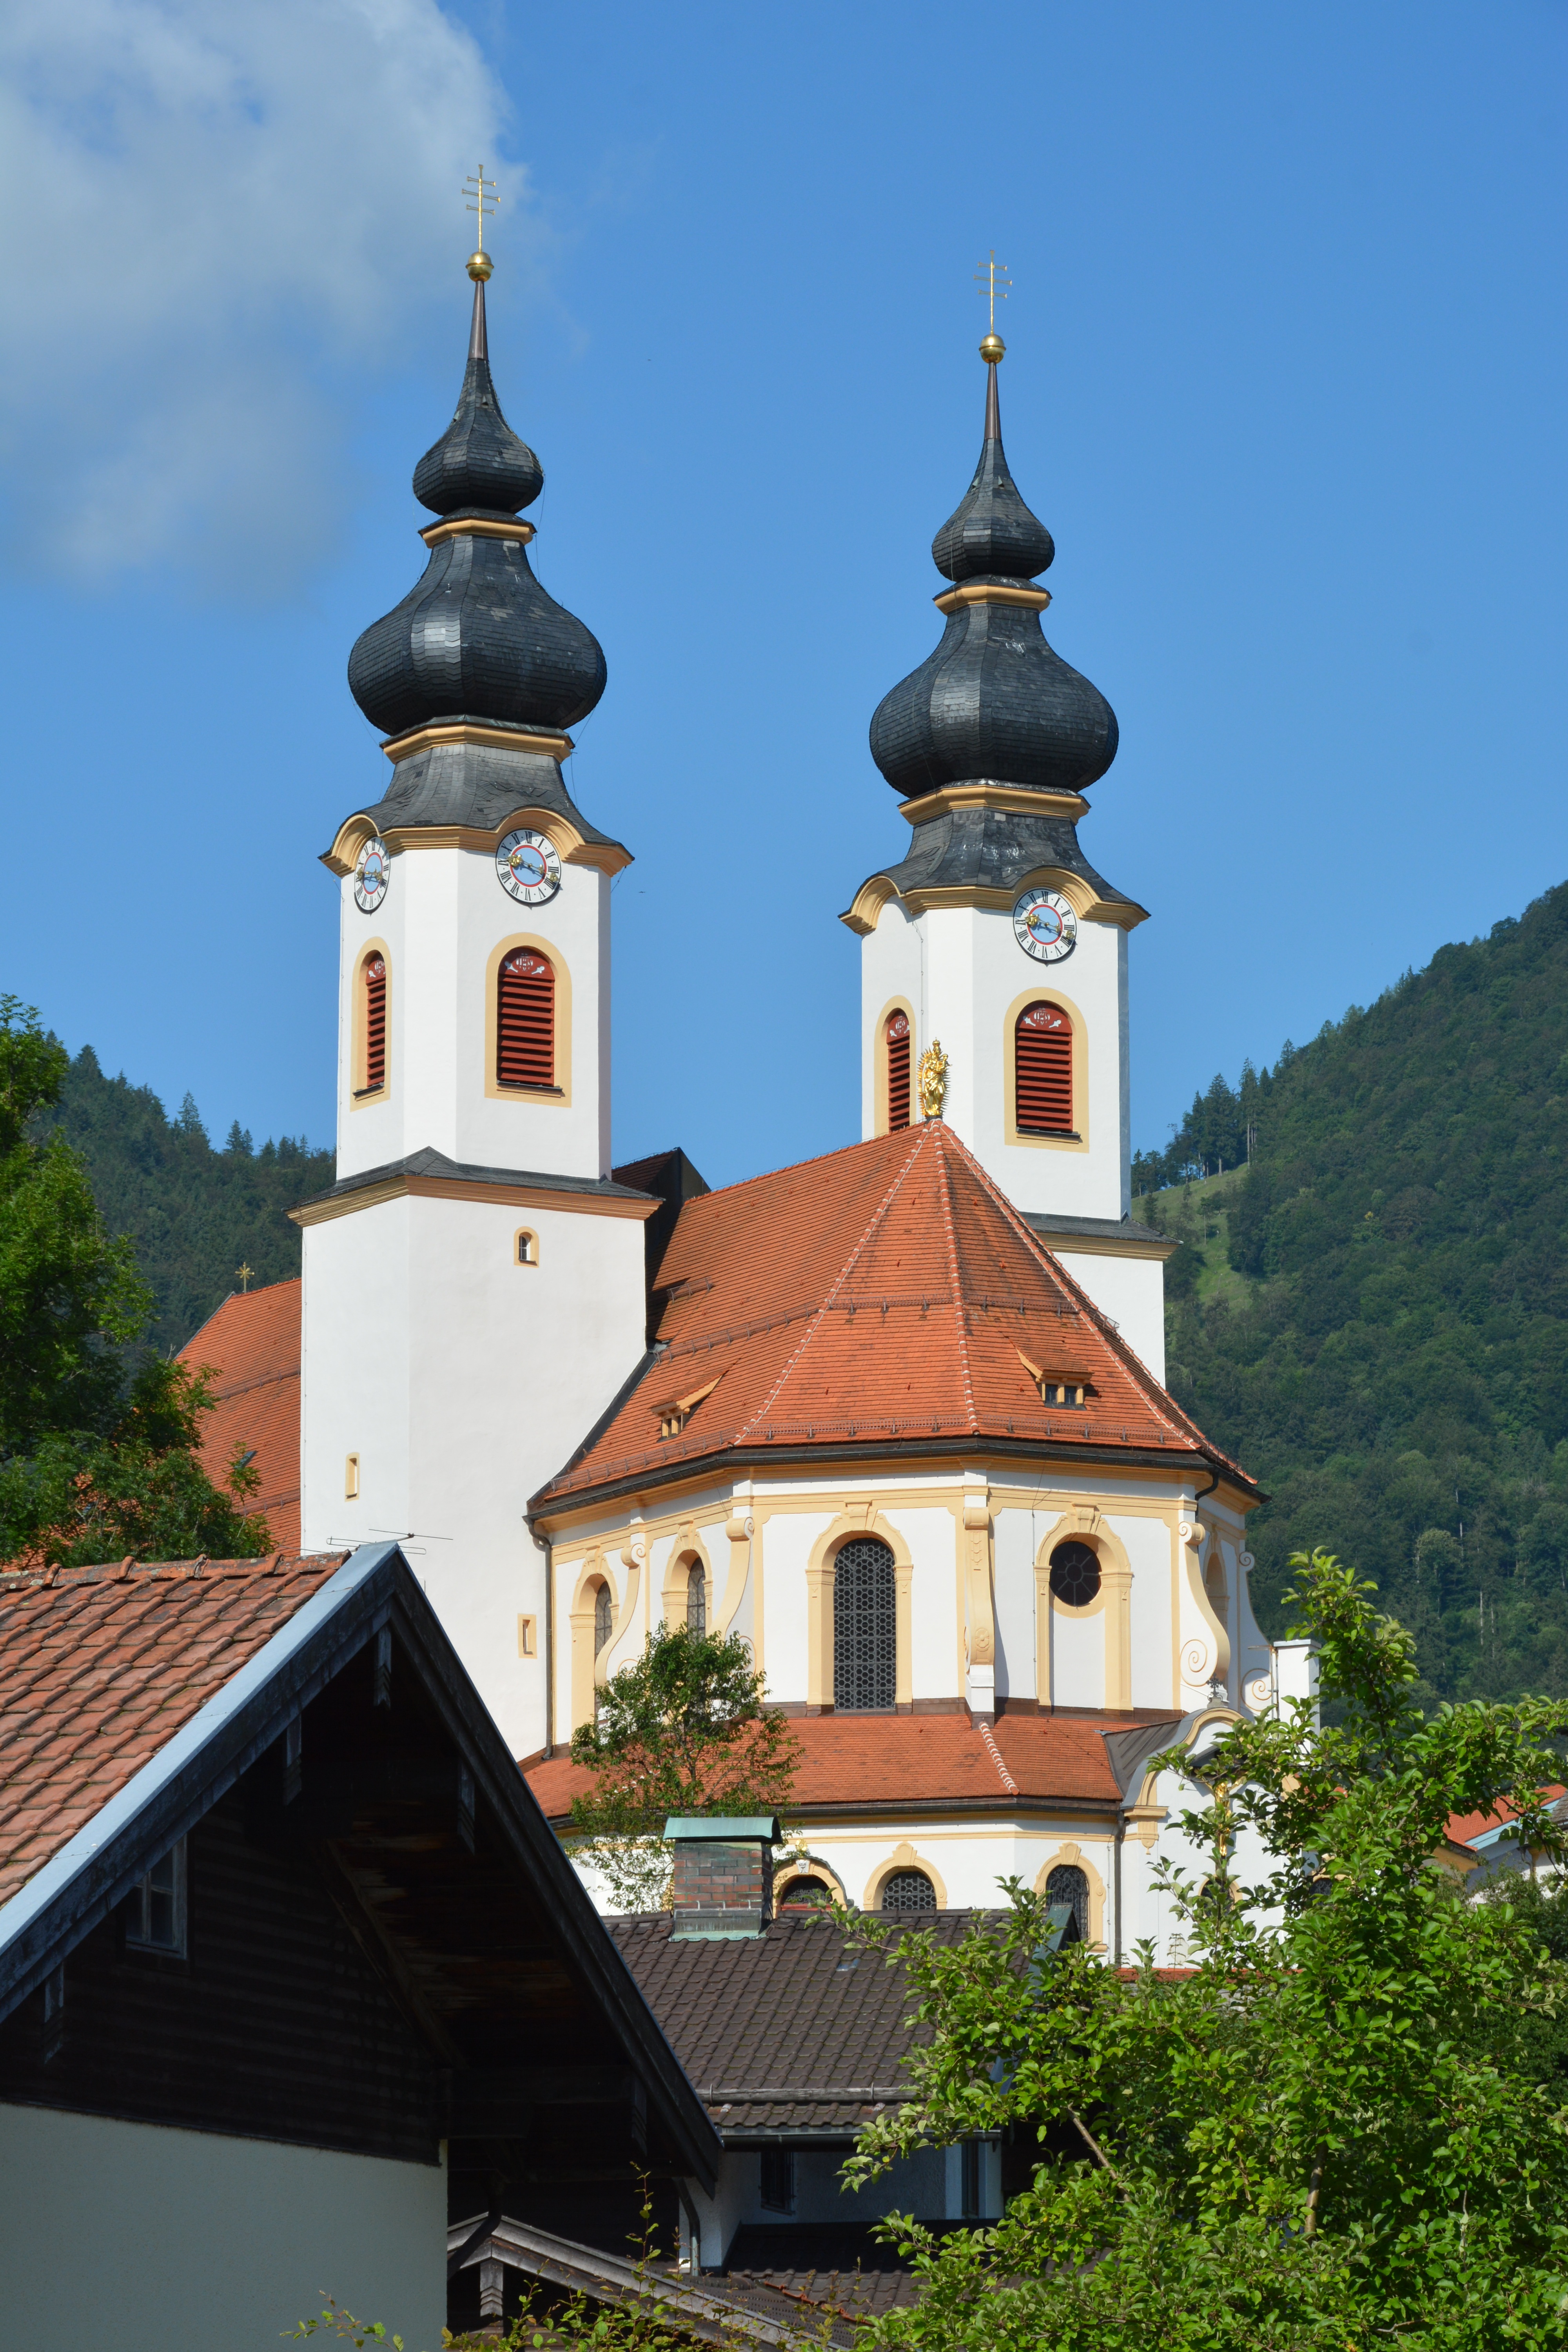
building, tower, church, chapel, place of worship, bell tower, steeple, monastery, germany, bavaria, aschau, spanish missions in california